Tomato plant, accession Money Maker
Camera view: tilt-top (135 deg); turntable rotation: 90 degrees
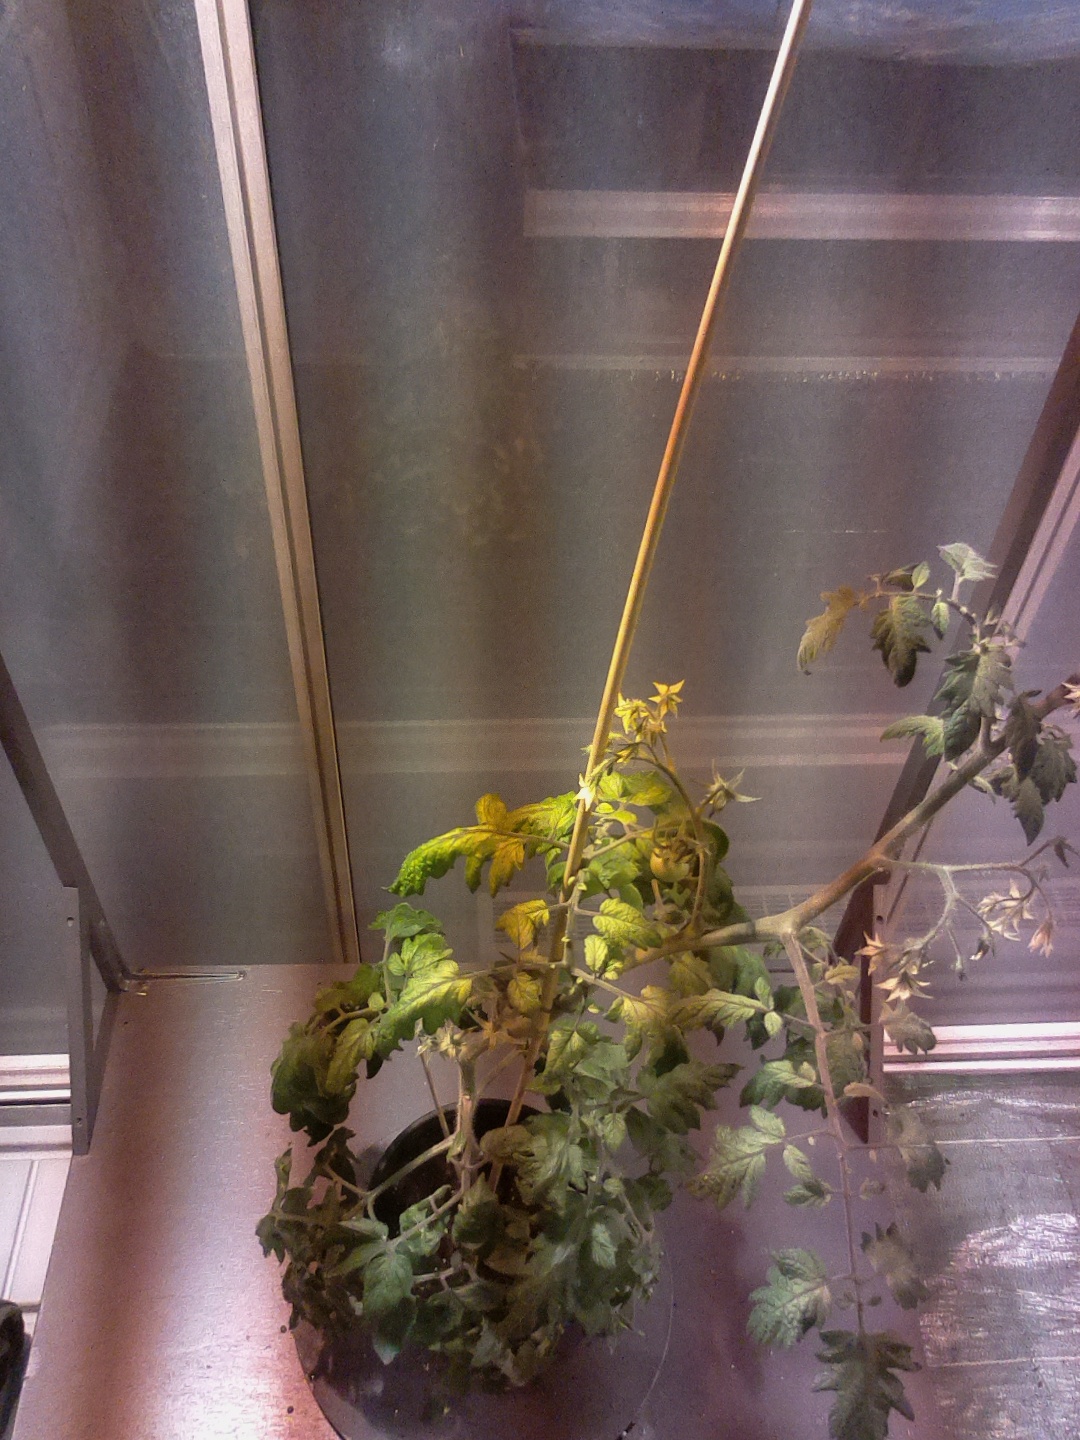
BBCH growth stage 71: 10%-20% of final fruit size